League of Prizren

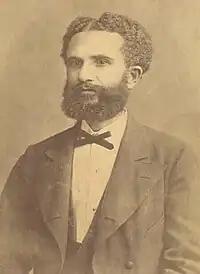
Abdyl Frashëri, leading figure of the League of Prizren movement

The League of Prizren was created by a group of Albanian intellectuals to resist partition among neighboring Balkan states and to assert an Albanian national consciousness by uniting Albanians into a unitary linguistic and cultural nation. During the meeting in Prizren a "kararname" was signed by 47 beys on June 18, 1878. The document represented an initial position, mainly supported by landlords and individuals related to the Ottoman administration. In Article 1 of this document, these Albanian leaders restated their intention to preserve and maintain the territorial integrity of the Ottoman Empire in the Balkans by supporting the Porte and "to struggle in arms to defend the wholeness of the territories of Albania". Article 6 of the same document restated the hostility of the Albanians to the independence of both Bulgaria and Serbia. "We should not allow foreign armies to tread on our land. We should not recognize Bulgaria's name. If Serbia does not leave peacefully the illegally occupied countries, we should send bashibazouks (akindjias) and strive until the end to liberate these regions, including Montenegro."